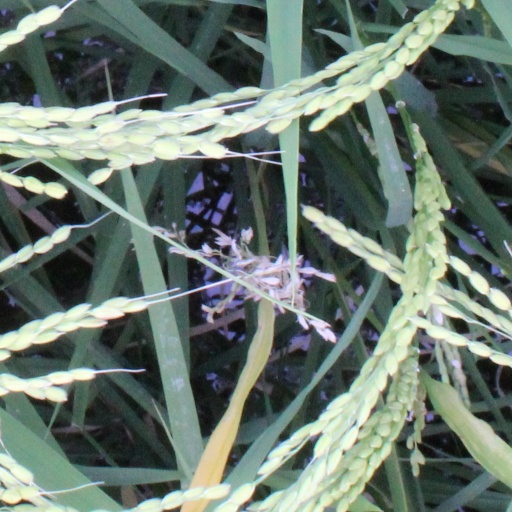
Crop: rice